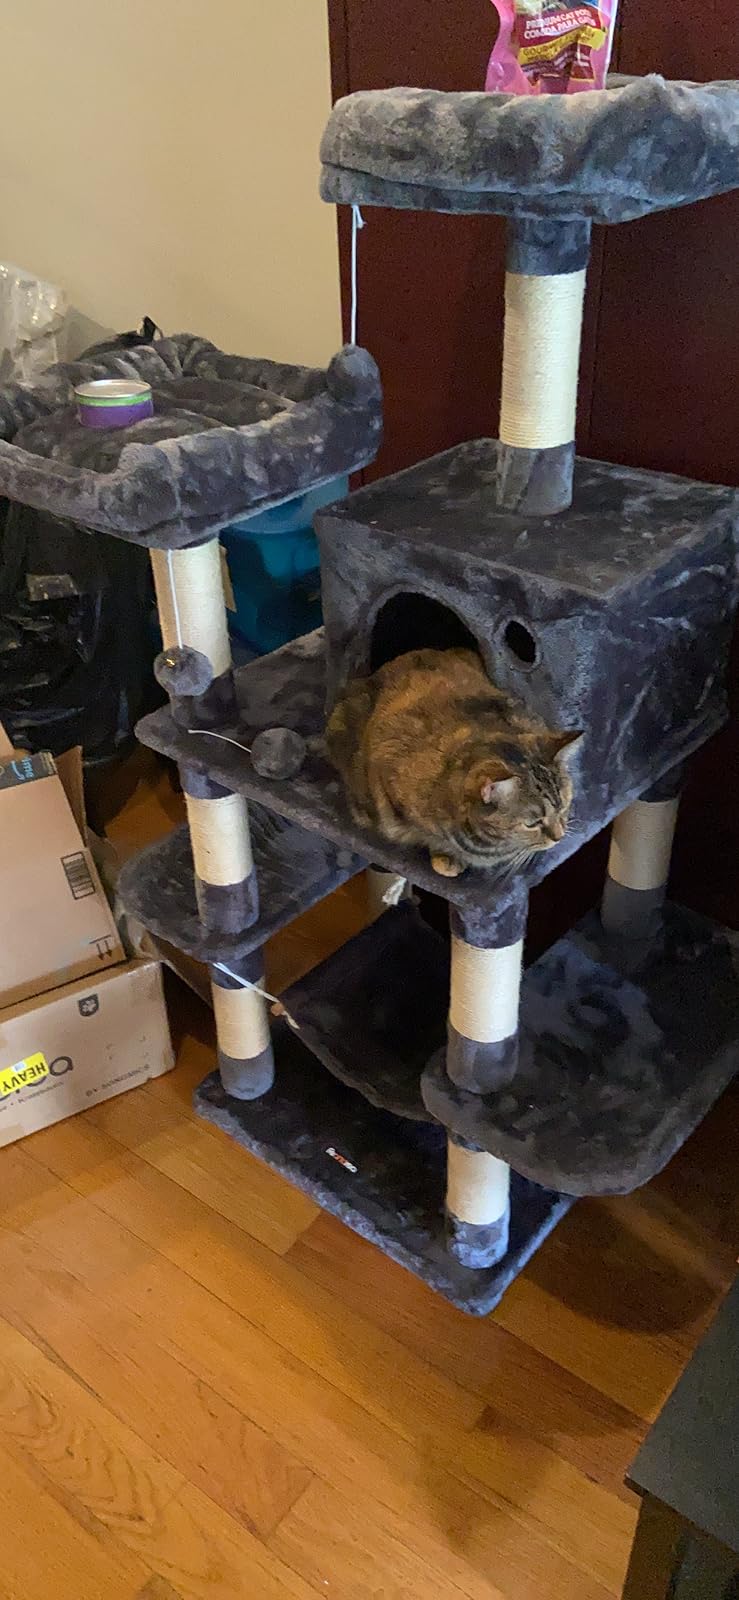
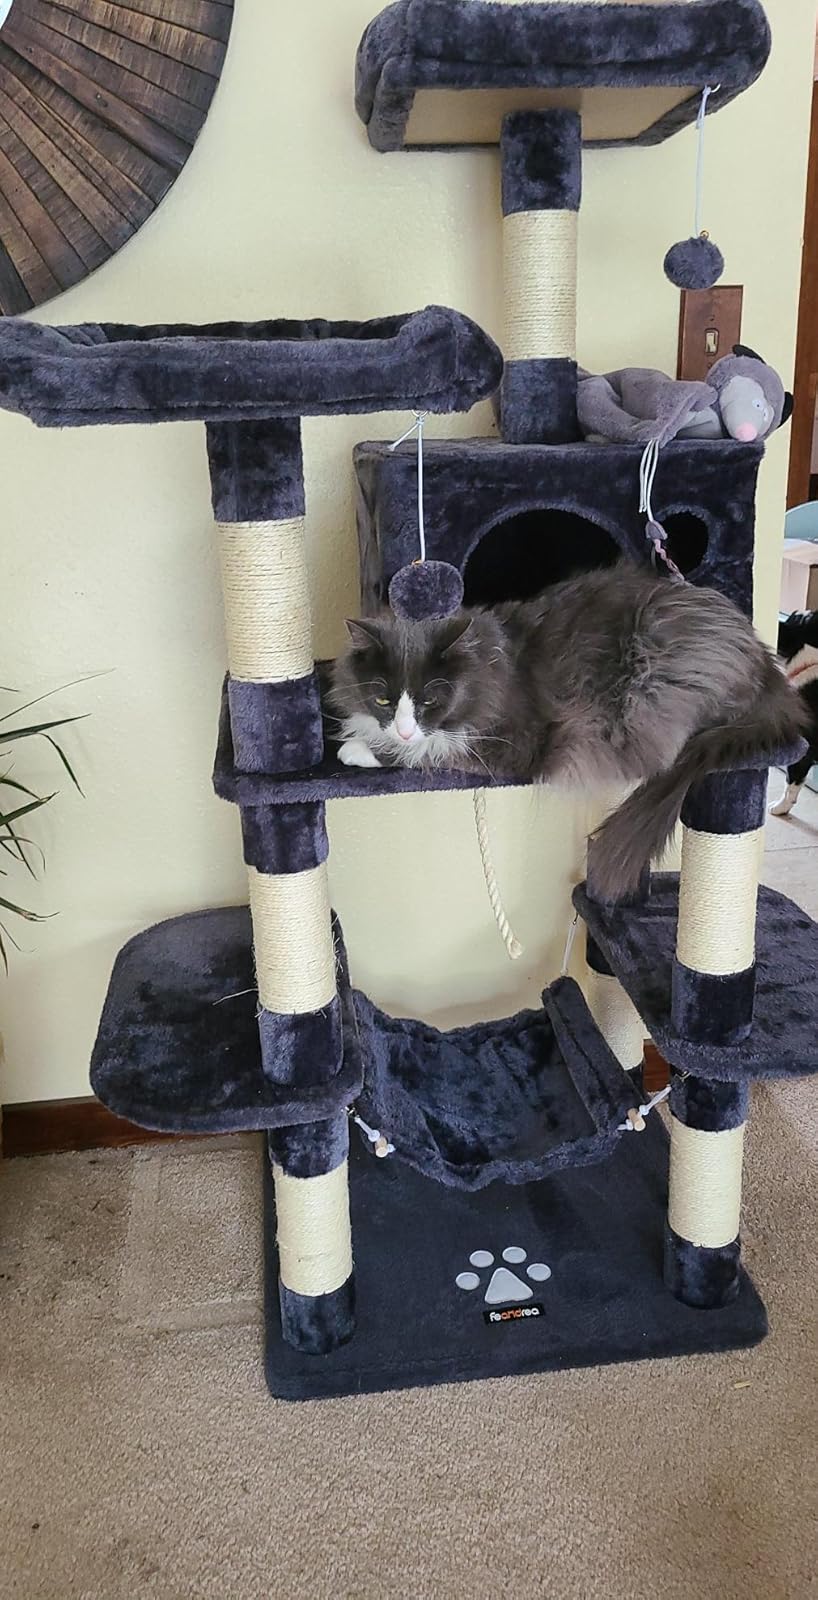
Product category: items_cat tree
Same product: yes